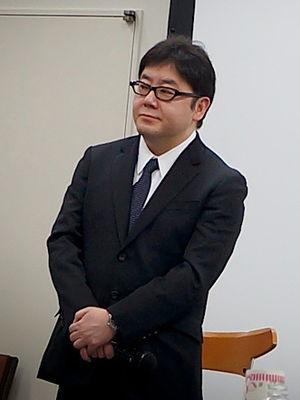
Yasushi Akimoto est un producteur de musique japonais reconnu dans son pays, également auteur et compositeur, réalisateur, scénariste et écrivain.